Flyingbolt

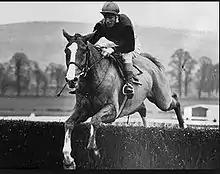

Flyingbolt (1959 - 1983) was a famous racehorse. Officially he is the second best steeplechaser of all time, behind only Arkle, who was ironically stabled just a few doors away in the same yard at Kilsallaghan, Co. Dublin where both were trained by Tom Dreaper. A comparison of their merits is probably best illustrated by the Official Handicapper, who at the end of the 1965-1966 season rated Arkle the superior by only 1 lb (0.5 kg). "Timeform", the highly respected racing publication, had a difference of 2 lbs between them. However, whereas Arkle is feted and remembered as the greatest steeplechaser of all time, Flyingbolt has been all but forgotten. As a hurdler, he was the best Tom Dreaper ever trained. His wins included the Gloucestershire Hurdle at Cheltenham (now the Supreme Novices' Hurdle) and the Scalp Hurdle at Leopardstown (now the Irish Champion Hurdle). He also finished third in the Champion Hurdle at Cheltenham. Flyingbolt and Arkle never met on the race track, mainly because they were trained by the same man, and he preferred to keep them apart.